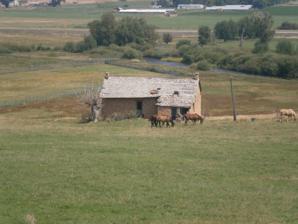
Building: Annie Birch House
Country: United States of America
Year built: 1875
United States historic place Annie Birch House U.S. National Register of Historic Places View from behind Nearest city Hoytsville, Utah Coordinates 40°53′12″N 111°23′59″W / 40.88667°N 111.39972°W / 40.88667; -111.39972 ( Annie Birch House ) Area less than one acre Built 1875 Architectural style vernacular Pair House MPS Scandinavian-American Pair-houses TR NRHP reference No. 84000163 Added to NRHP October 22, 1984 The Annie Birch House , near Hoytsville, Utah , was built in 1875.  It was listed on the National Register of Historic Places in 1984. It is located at approximately 900 S. West Hoytsville Rd., off I-80 . It is a vernacular Pair House . References